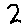
Label: 2